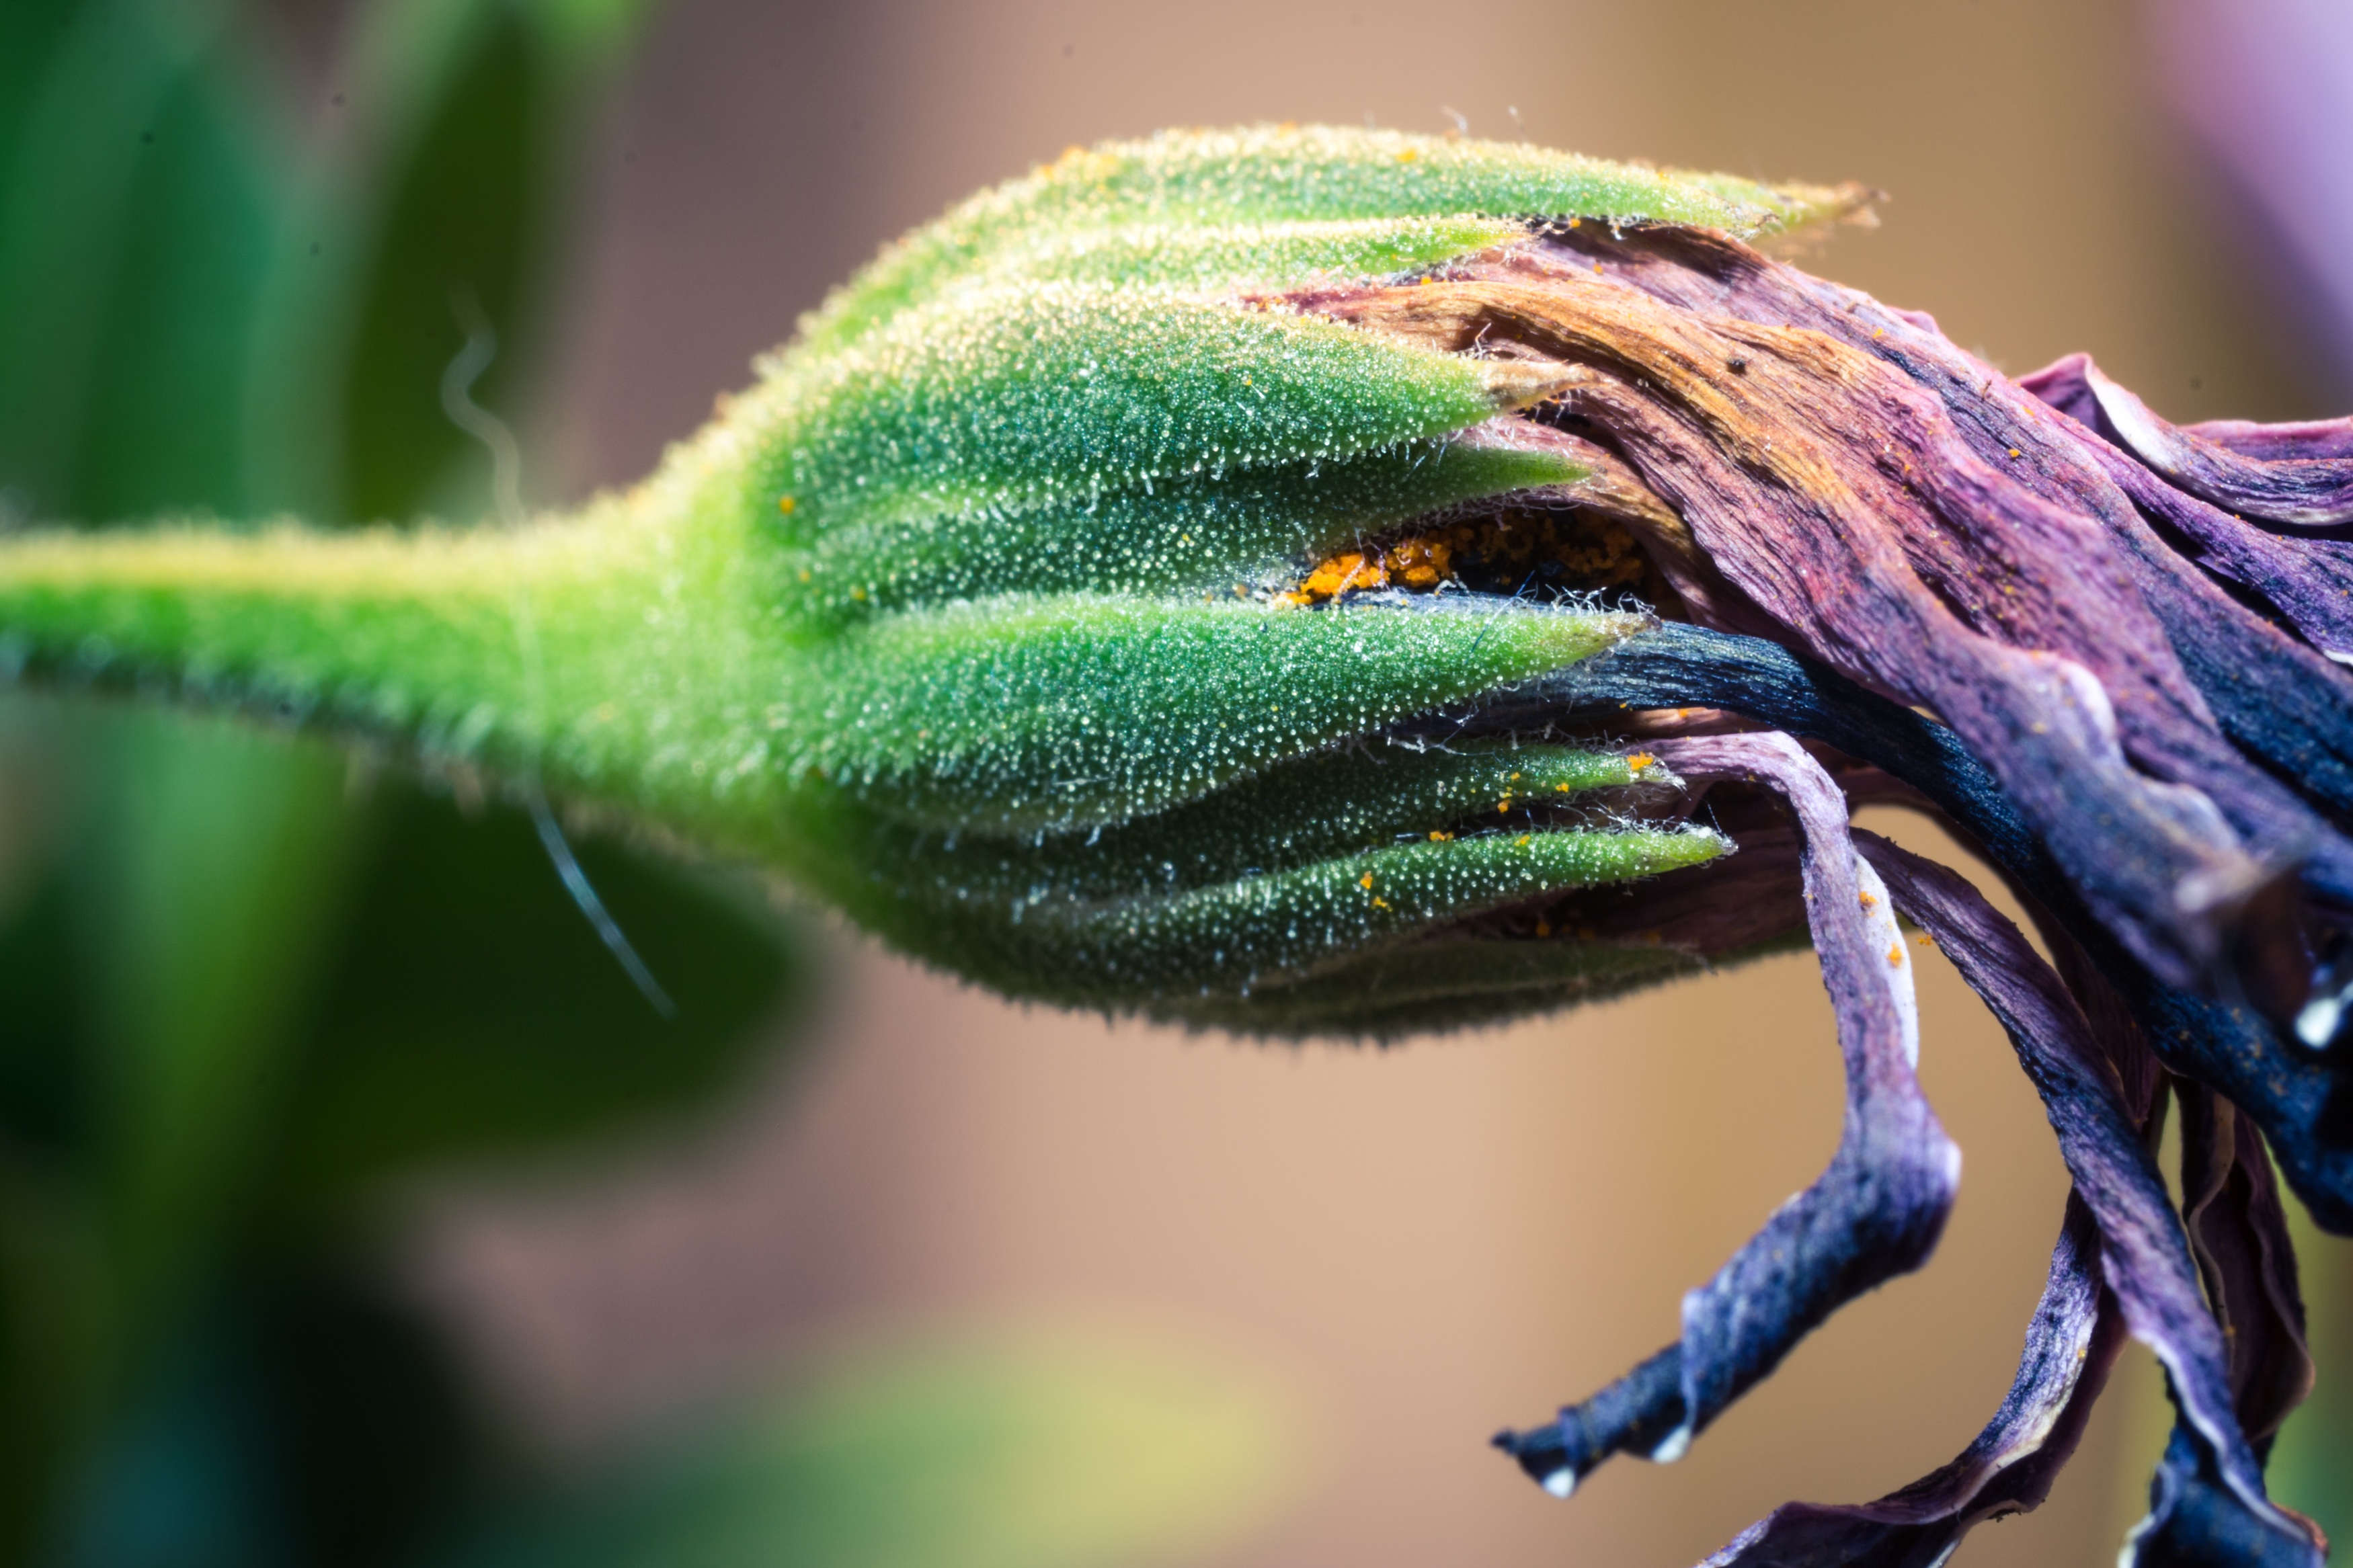
nature, grass, blossom, plant, photography, leaf, flower, bloom, green, insect, macro, blue, close, flora, fauna, invertebrate, close up, violet, faded, marguerite, macro photography, cape basket, bornholm marguerite, flower white, osteospermum ecklonis, plant stem